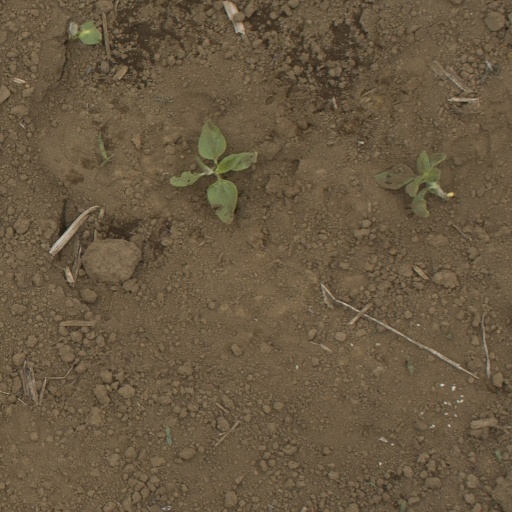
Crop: Jerusalem artichoke